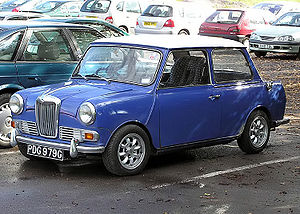
Morris Mini / Varianter / Wolseley Hornet og Riley Elf (1961–1969)
1968 Riley Elf Mark III
Morris Mini, i Danmark solgt under navnet Morris Mascot, var en lille bil som blev produceret af British Motor Corporation og dets efterfølgere fra 1959 til 2000. Modellen var identisk med Austin Mini, i Danmark kaldet Austin Partner. Den danske importør var DOMI.